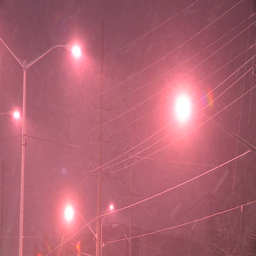
disaster type and blowing snow at night in the city